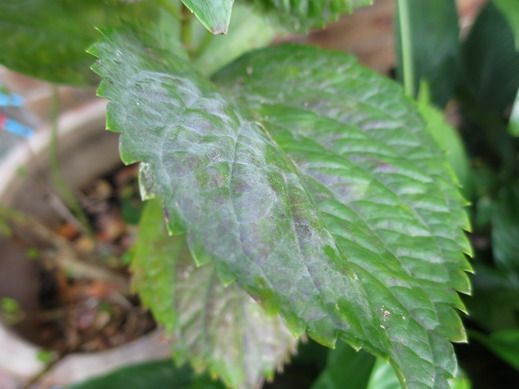
Labels: Squash Powdery mildew leaf